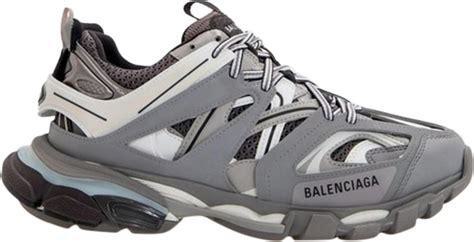
Brand: Balenciaga
Model: Track